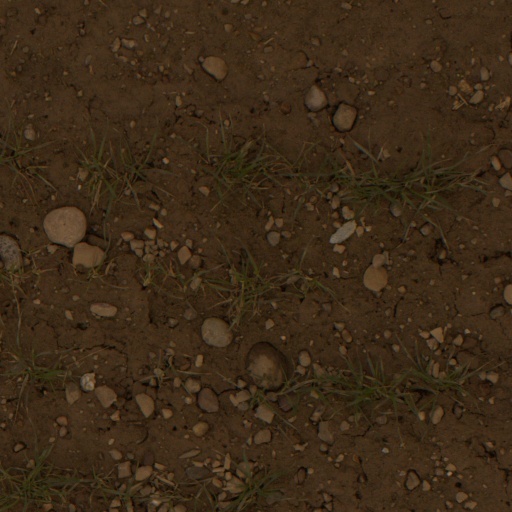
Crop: wheat